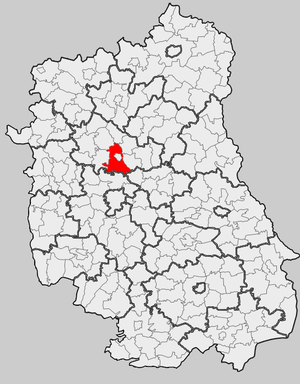
Lubartów est une gmina rurale de la powiat de Lubartów, dans la Voïvodie de Lublin, dans l'est de la Pologne.